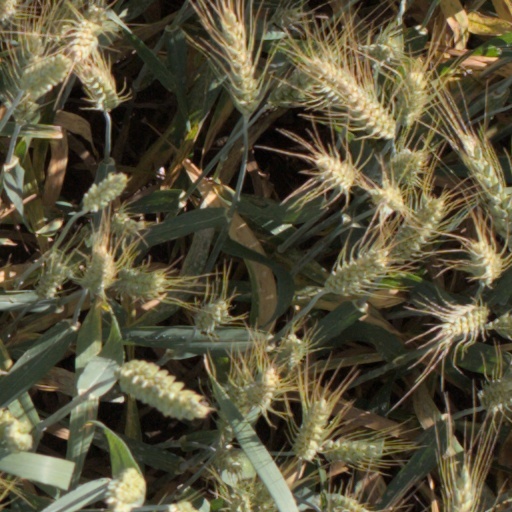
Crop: wheat